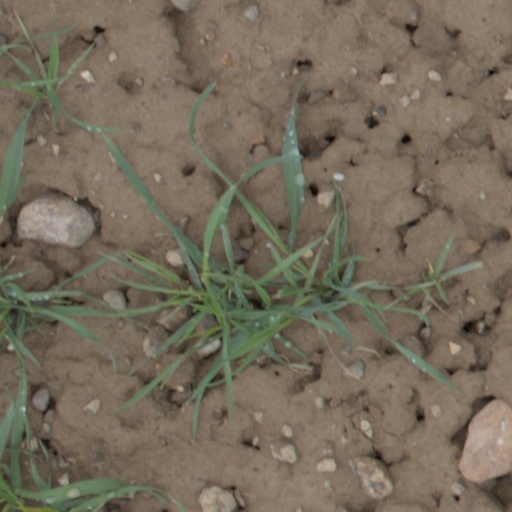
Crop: wheat